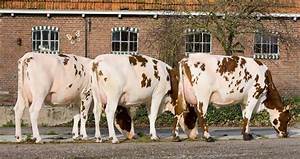
Label: mucca